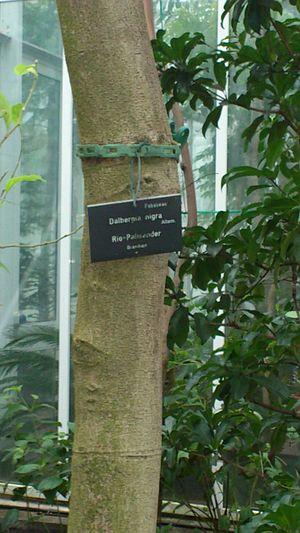
Le palissandre de Rio est un végétal du genre Dalbergia de la famille des Papilionacées. Cette espèce menacée ne pousse à l'état sauvage que dans la forêt atlantique brésilienne.